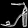
Label: Sandal